List of Mountain Bothies Association bothies

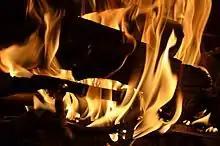
"Bothy TV"

The MBA aims to keep its properties windproof and waterproof so someone checks them a few times a year. At minimum there will be a table and a few chairs, and many bothies have a fireplace or stove although plenty do not. Fuel needs to be carried in (coal is best) – a blazing fire is known as "bothy TV". MBA bothies sometimes have an outside toilet but when this is not the case a toilet spade is provided. Raised platforms or bunks have been installed for sleeping – sometimes the floor, particularly an attic floor, is also suitable.